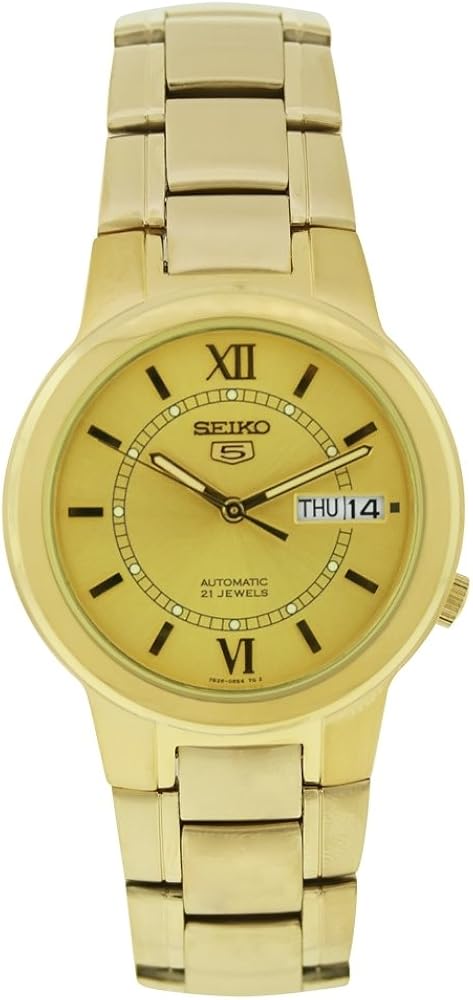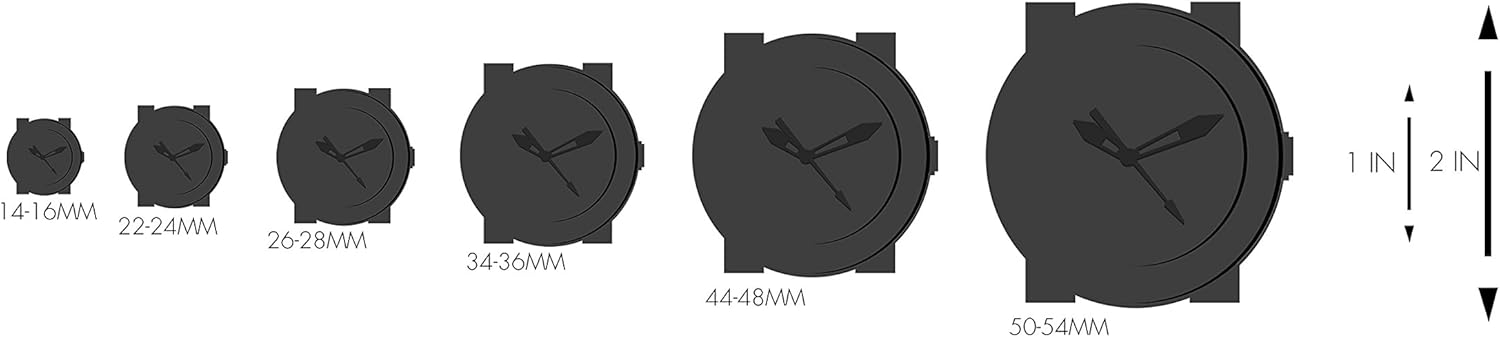
Sieko Men's SNKA24 Stainless Steel Analog with Gold Dial Watch
Category: AMAZON FASHION
SEIKO 5 - the meaning of the "5" A great marketer had the idea in the 70ies: to be a SEIKO 5, the watch has to have the following 5 (five) attributes (thus the name SEIKO 5): 1. Automatic, 2. Water resistant, 3. Shock resistant, 4. Date, 5. Day. Please note that some SEIKO 5's are in fact SEIKO 4's, if the "Day" function is omitted, then the Caliber 7S25 is used. The only difference to the normally found 7S26 is the omission of the day wheel. Also re-issues of SEIKO 5 Sports often use the 7S36 caliber. Again the 7S36 is similar to the most popular 7S26, yet it features 23 Jewels as opposed to the 21 Jewels in the 7S26. Please note that all these movements beat at a rate of 21'600 bph (beats per hour) or 6 bps (beats per second). As a comparison, an ETA 2824-2 beats at 28'800 bph or 8 bps. A Miyota 82xx beats at 21'600 bph. Why do I mention these three movements? Because they are found in probably 80% of all inexpensive automatic wrist watches. A market share that is huge, yet challenged these days (2006) by an increasing share of inexpensive China Made automatic movements An automatic watch (also called a self-winding watch) is a mechanical watch, typically with a balance wheel escapement, whose mainspring is wound by the motion of the wearer's arm, instead of having to be wound manually every day. Whereas a quartz watch is powered by electricity, a mechanical watch is powered by a mainspring which must be rewound for the watch to keep time From Humble beginnings, Kintaro Hattoris Vision for Seiko has become reality. A consuming passion for excellence - imprinted in our Corporate DNA passed from generation to generation. Seiko, for 125 years committed to the art and science of time. A culture of innovation connects a 19th century Tokyo clock shop with 20th century advances in timekeeping to an extraordinary 21st century "quiet revolution." Continually driven by dedication and passion, established a multitude of worlds first technologies transforming the principles of timekeeping. The first quartz wristwatch  changed the history of time. The first Kinetic  marked a new era in quartz watch technology. In 1969, Seiko Astron, the first quartz wristwatch - was introduced. In an instant, Seiko exponentially improved the accuracy of wristwatches And Seiko technology firmly established todays standard in Olympic and sports timing. 1984, another celebrated first  Kinetic Technology  powered by body movement. Kinetic  a quartz mechanism with unparalleled accuracy the driving force behind more worlds firsts. Kinetic Chronograph  the next generation of high performance timekeeping. Kinetic Auto Relay  automatically resets to the correct time. Kinetic Perpetual - combining the date perfect technology of perpetual calendar with the genius of Kinetic Auto Relay. And now Kinetic Direct Drive  move, and the watch is powered automatically. Or hand wind it and see the power you are generating in real time. In the realm of fine watches, time is measured by Seiko innovation  A heritage of dedication to the art and science of time.
Features: Japanese automatic movement | Case diameter: 37 mm | Stainless steel case | Scratch resistant hardlex | Water-resistant to 30 M (99 feet)